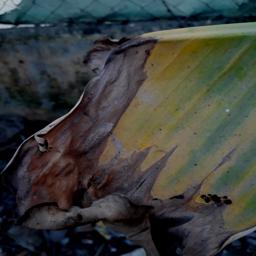
Label: POTASSIUM DEFICIENCY